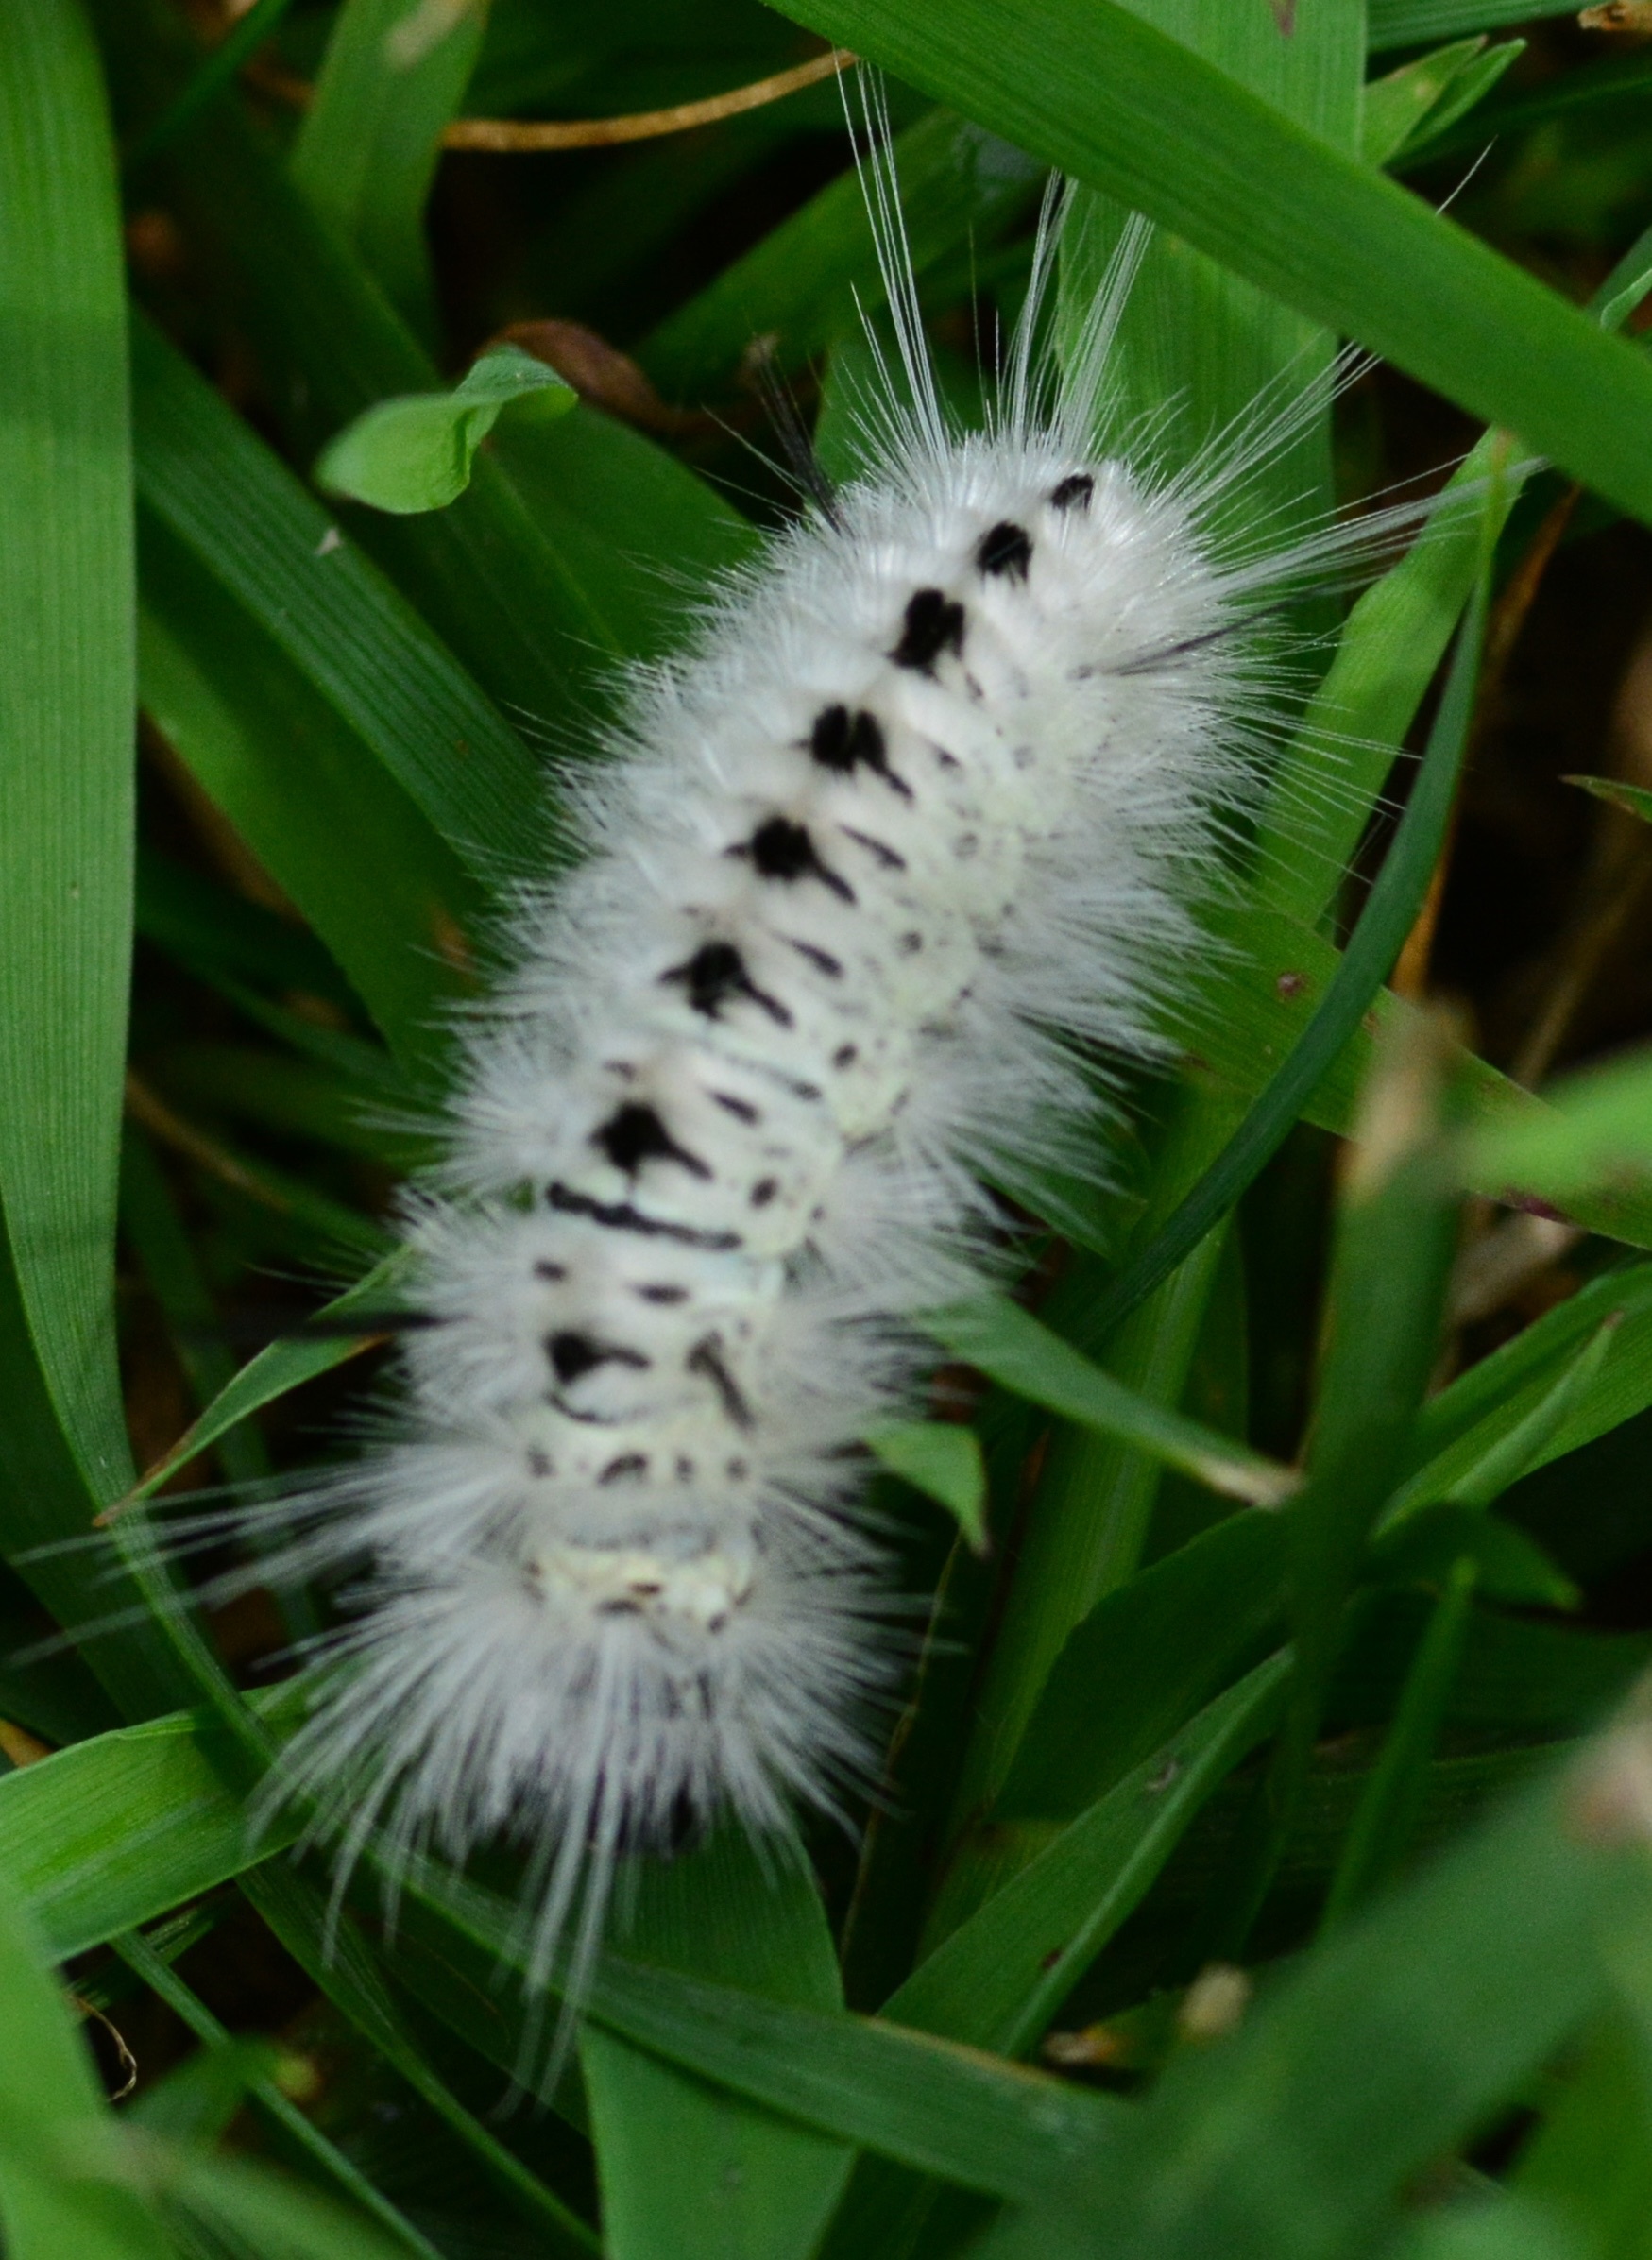
grass, flower, green, insect, botany, moth, butterfly, fauna, invertebrate, caterpillar, close up, larva, macro photography, arthropod, plant stem, moths and butterflies, bombycidae